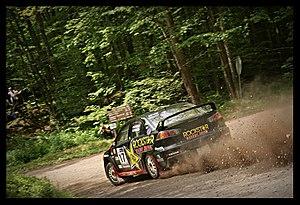
Le Rallye STP est une épreuve annuelle de rallye automobile sur terre disputée à Wellsboro.